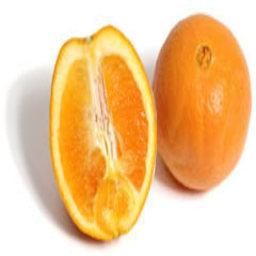
Label: Orange